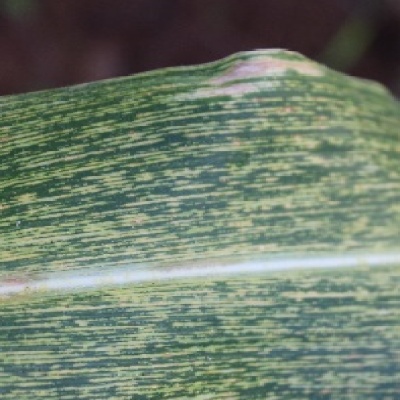
Label: Corn_(Maize)___Maize_Streak_Virus